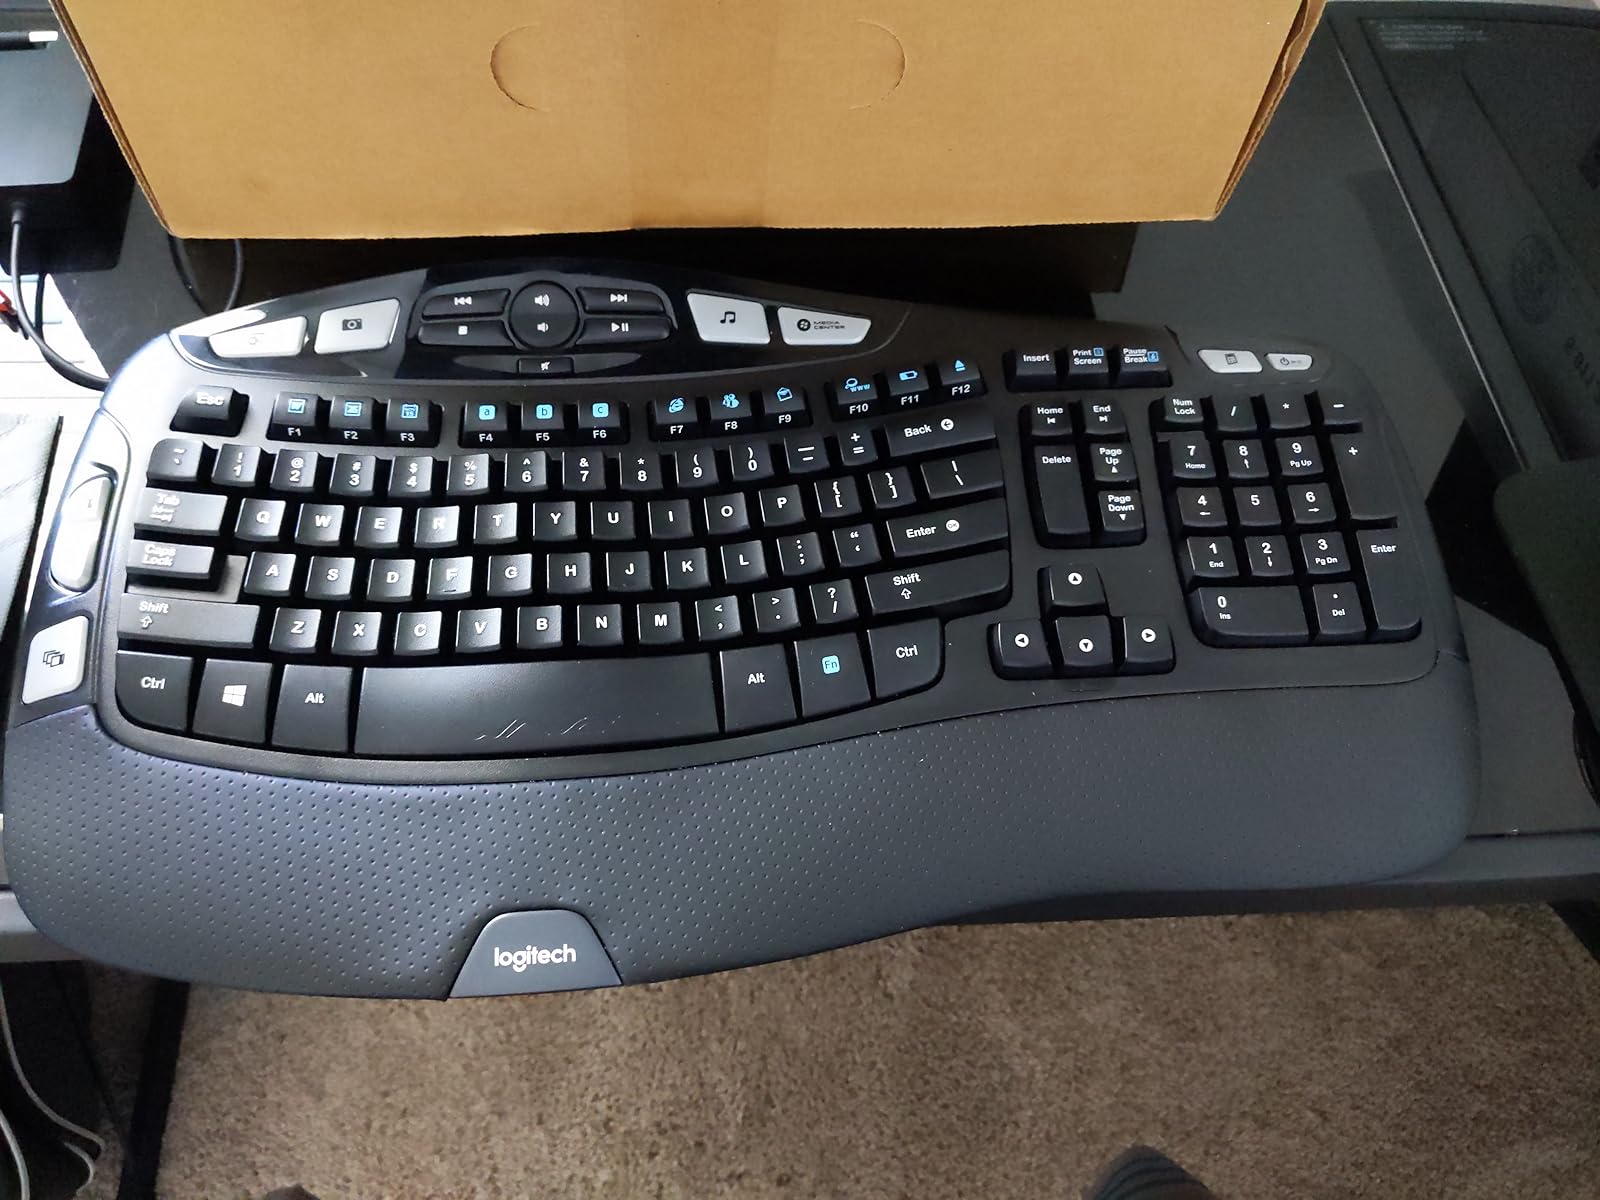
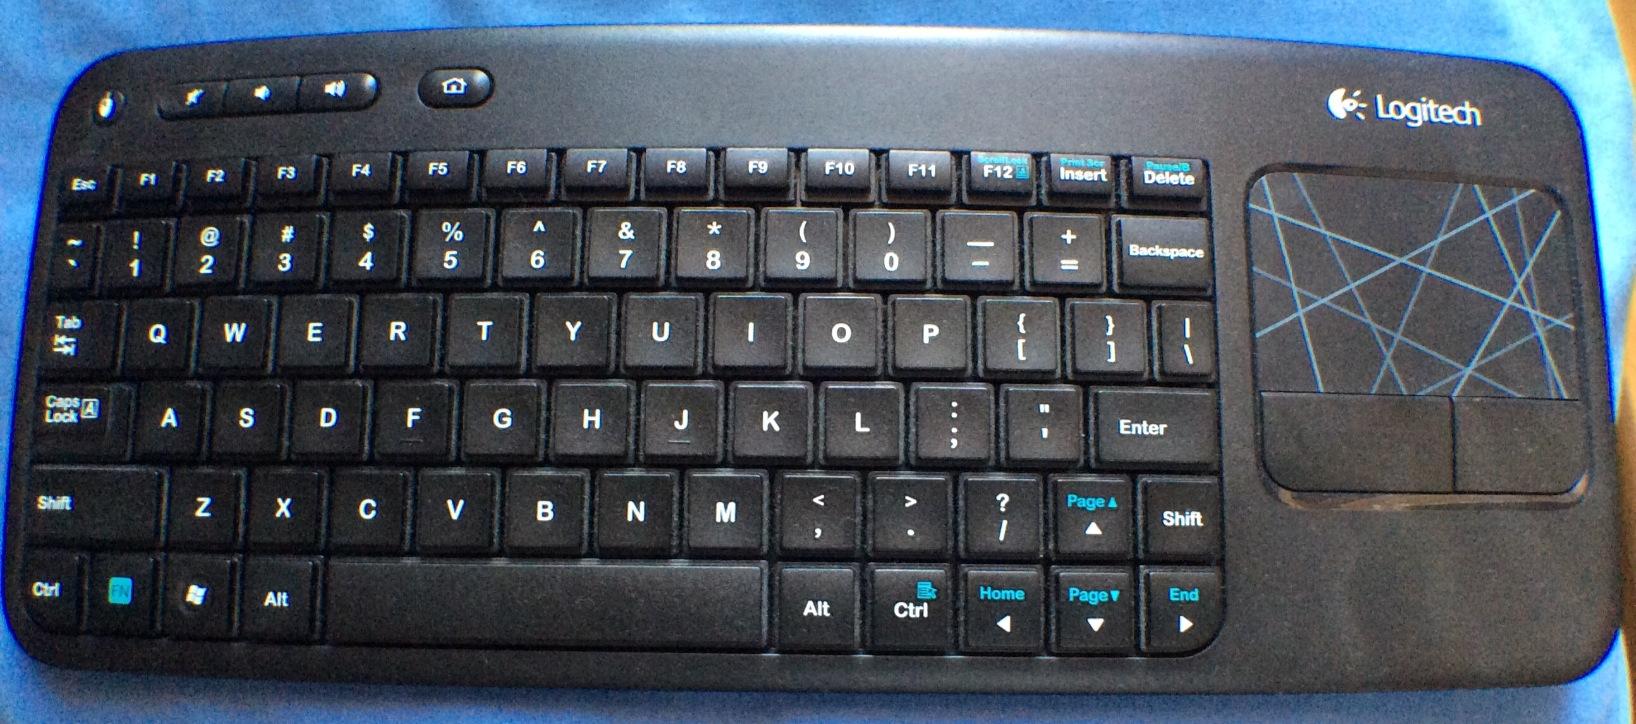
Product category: keyboard
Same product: no